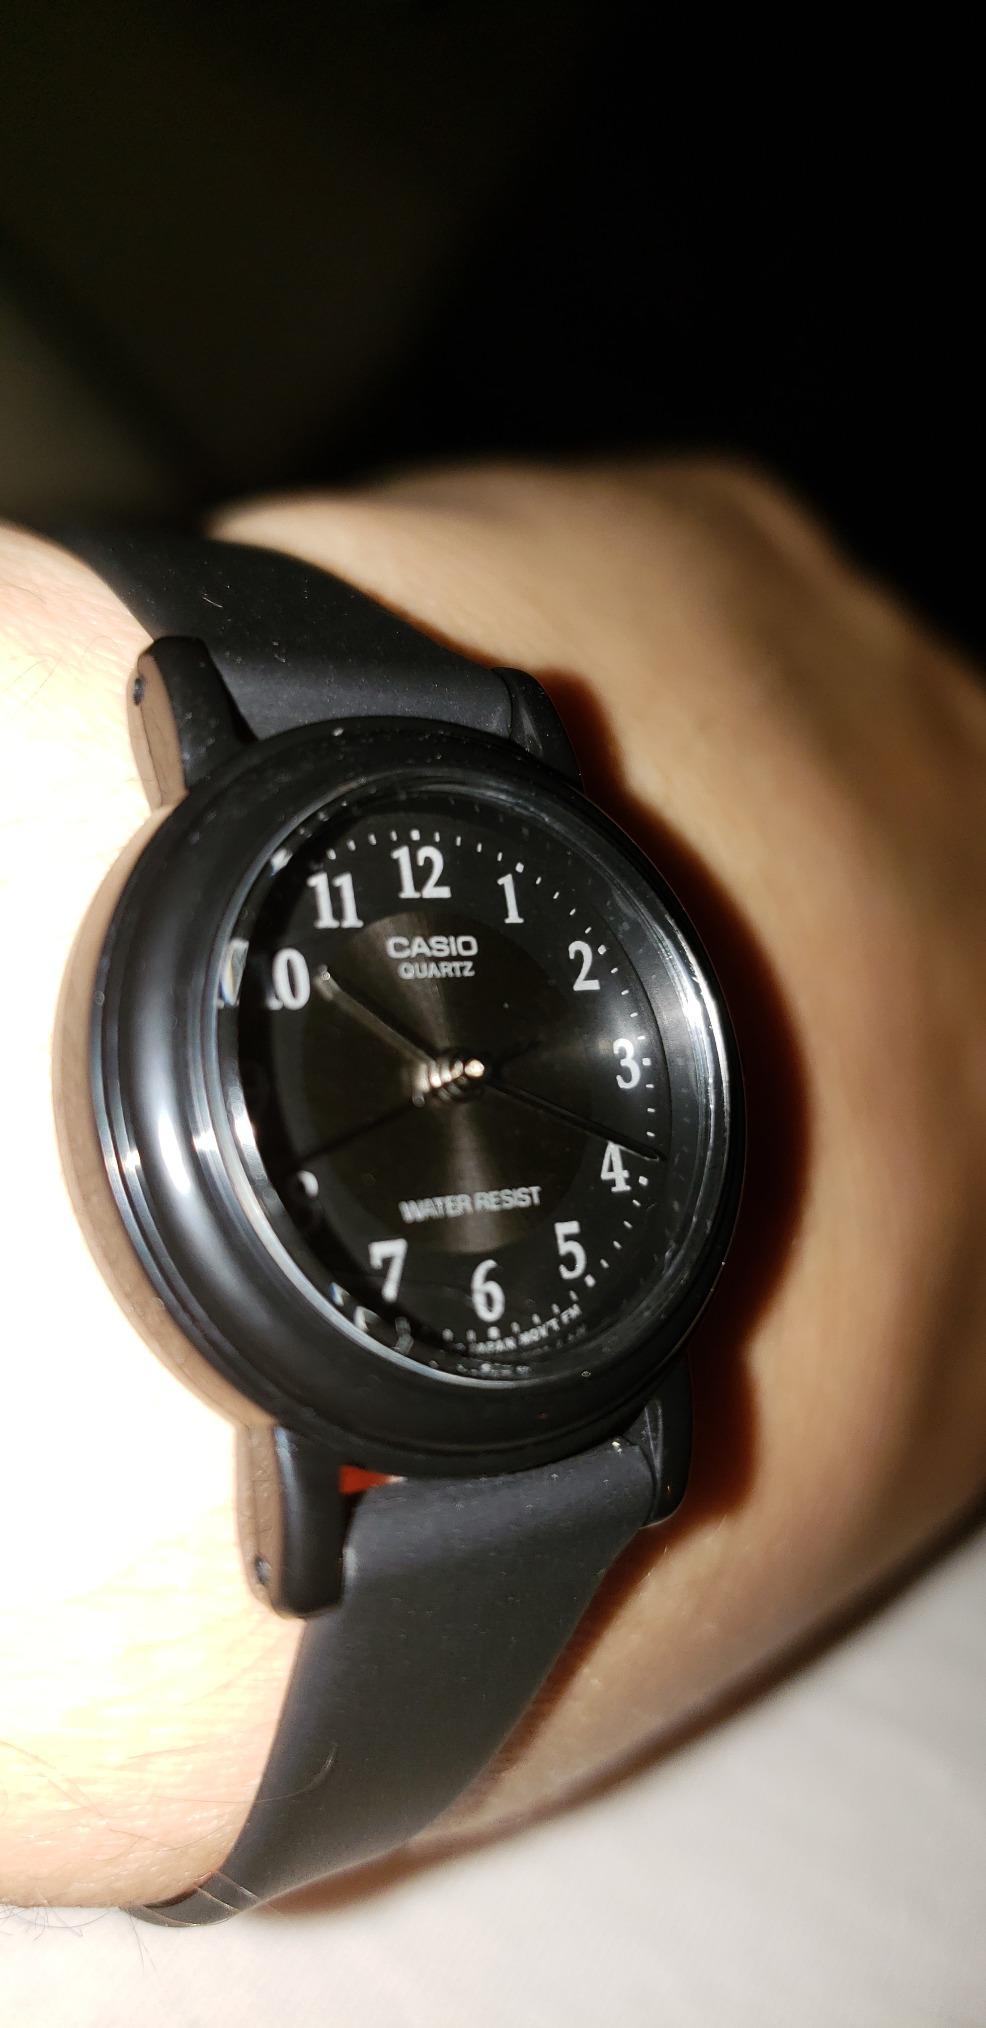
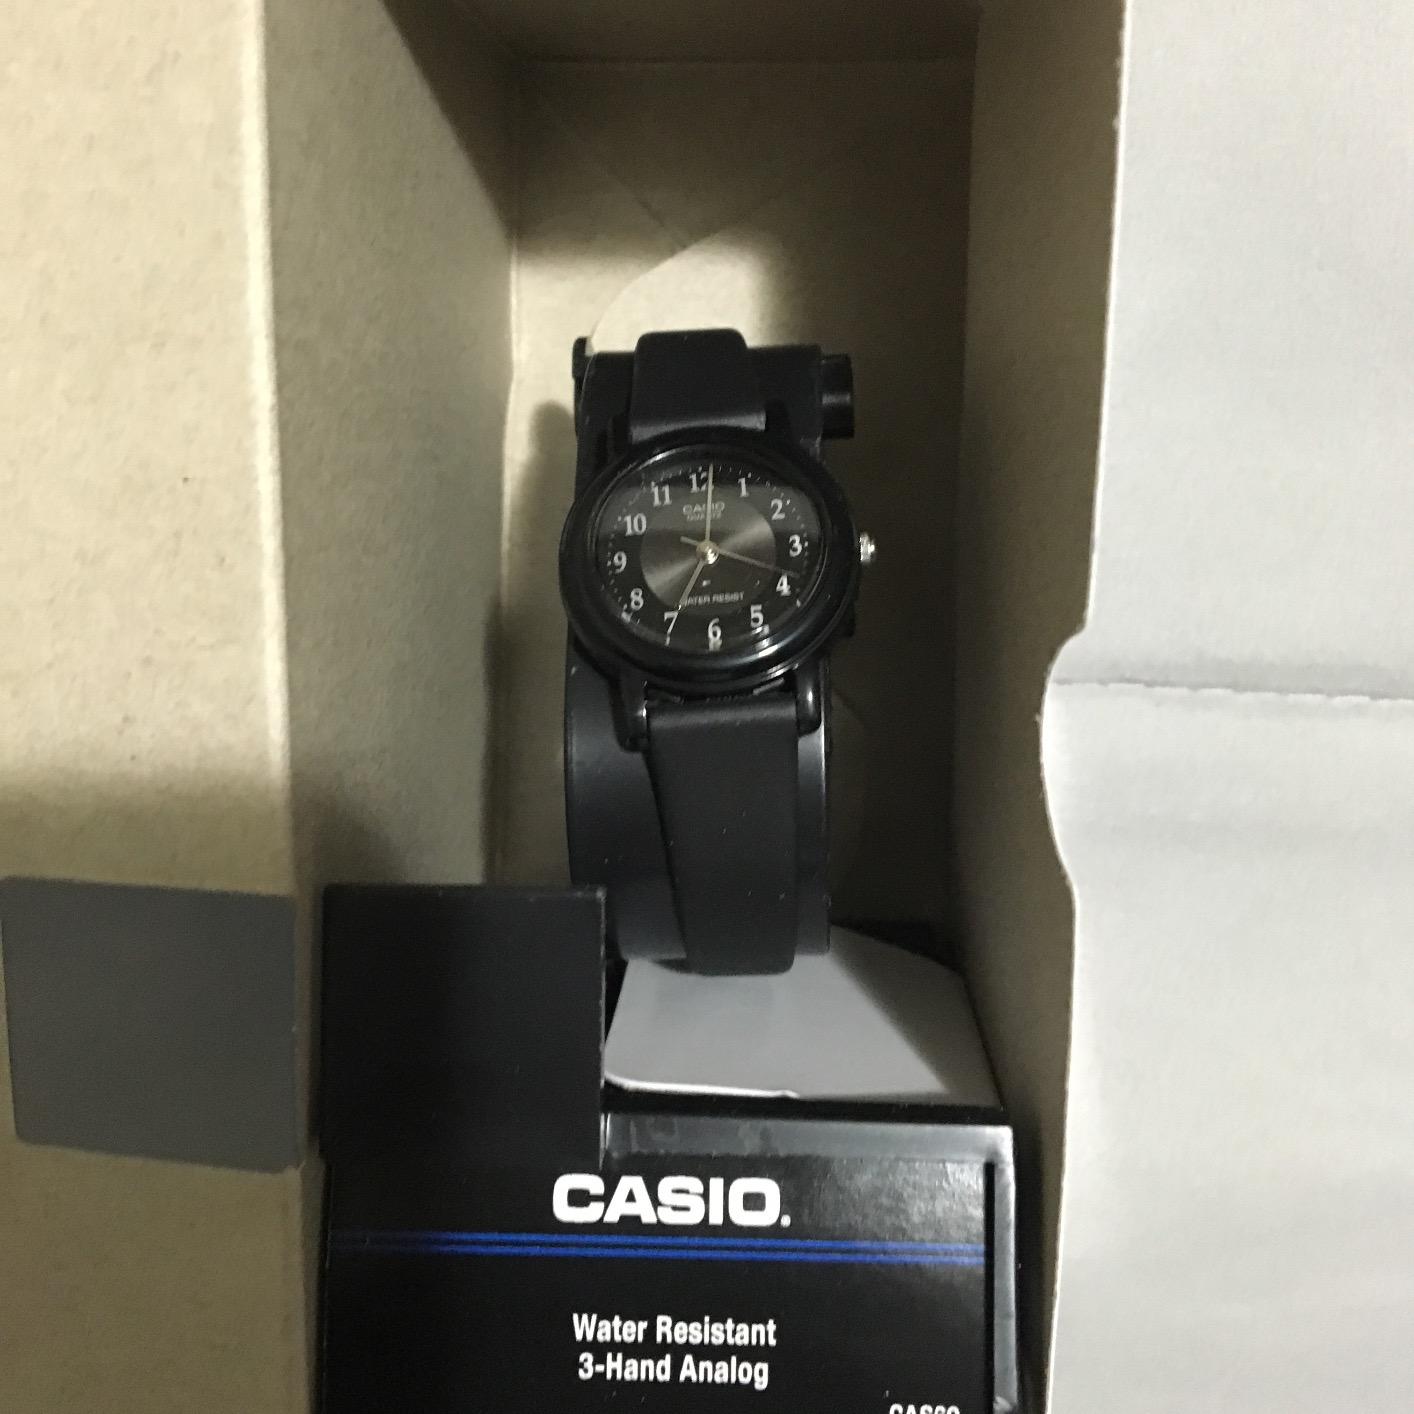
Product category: accessories_watch
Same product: yes